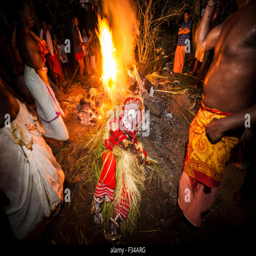
ritual performed in the area